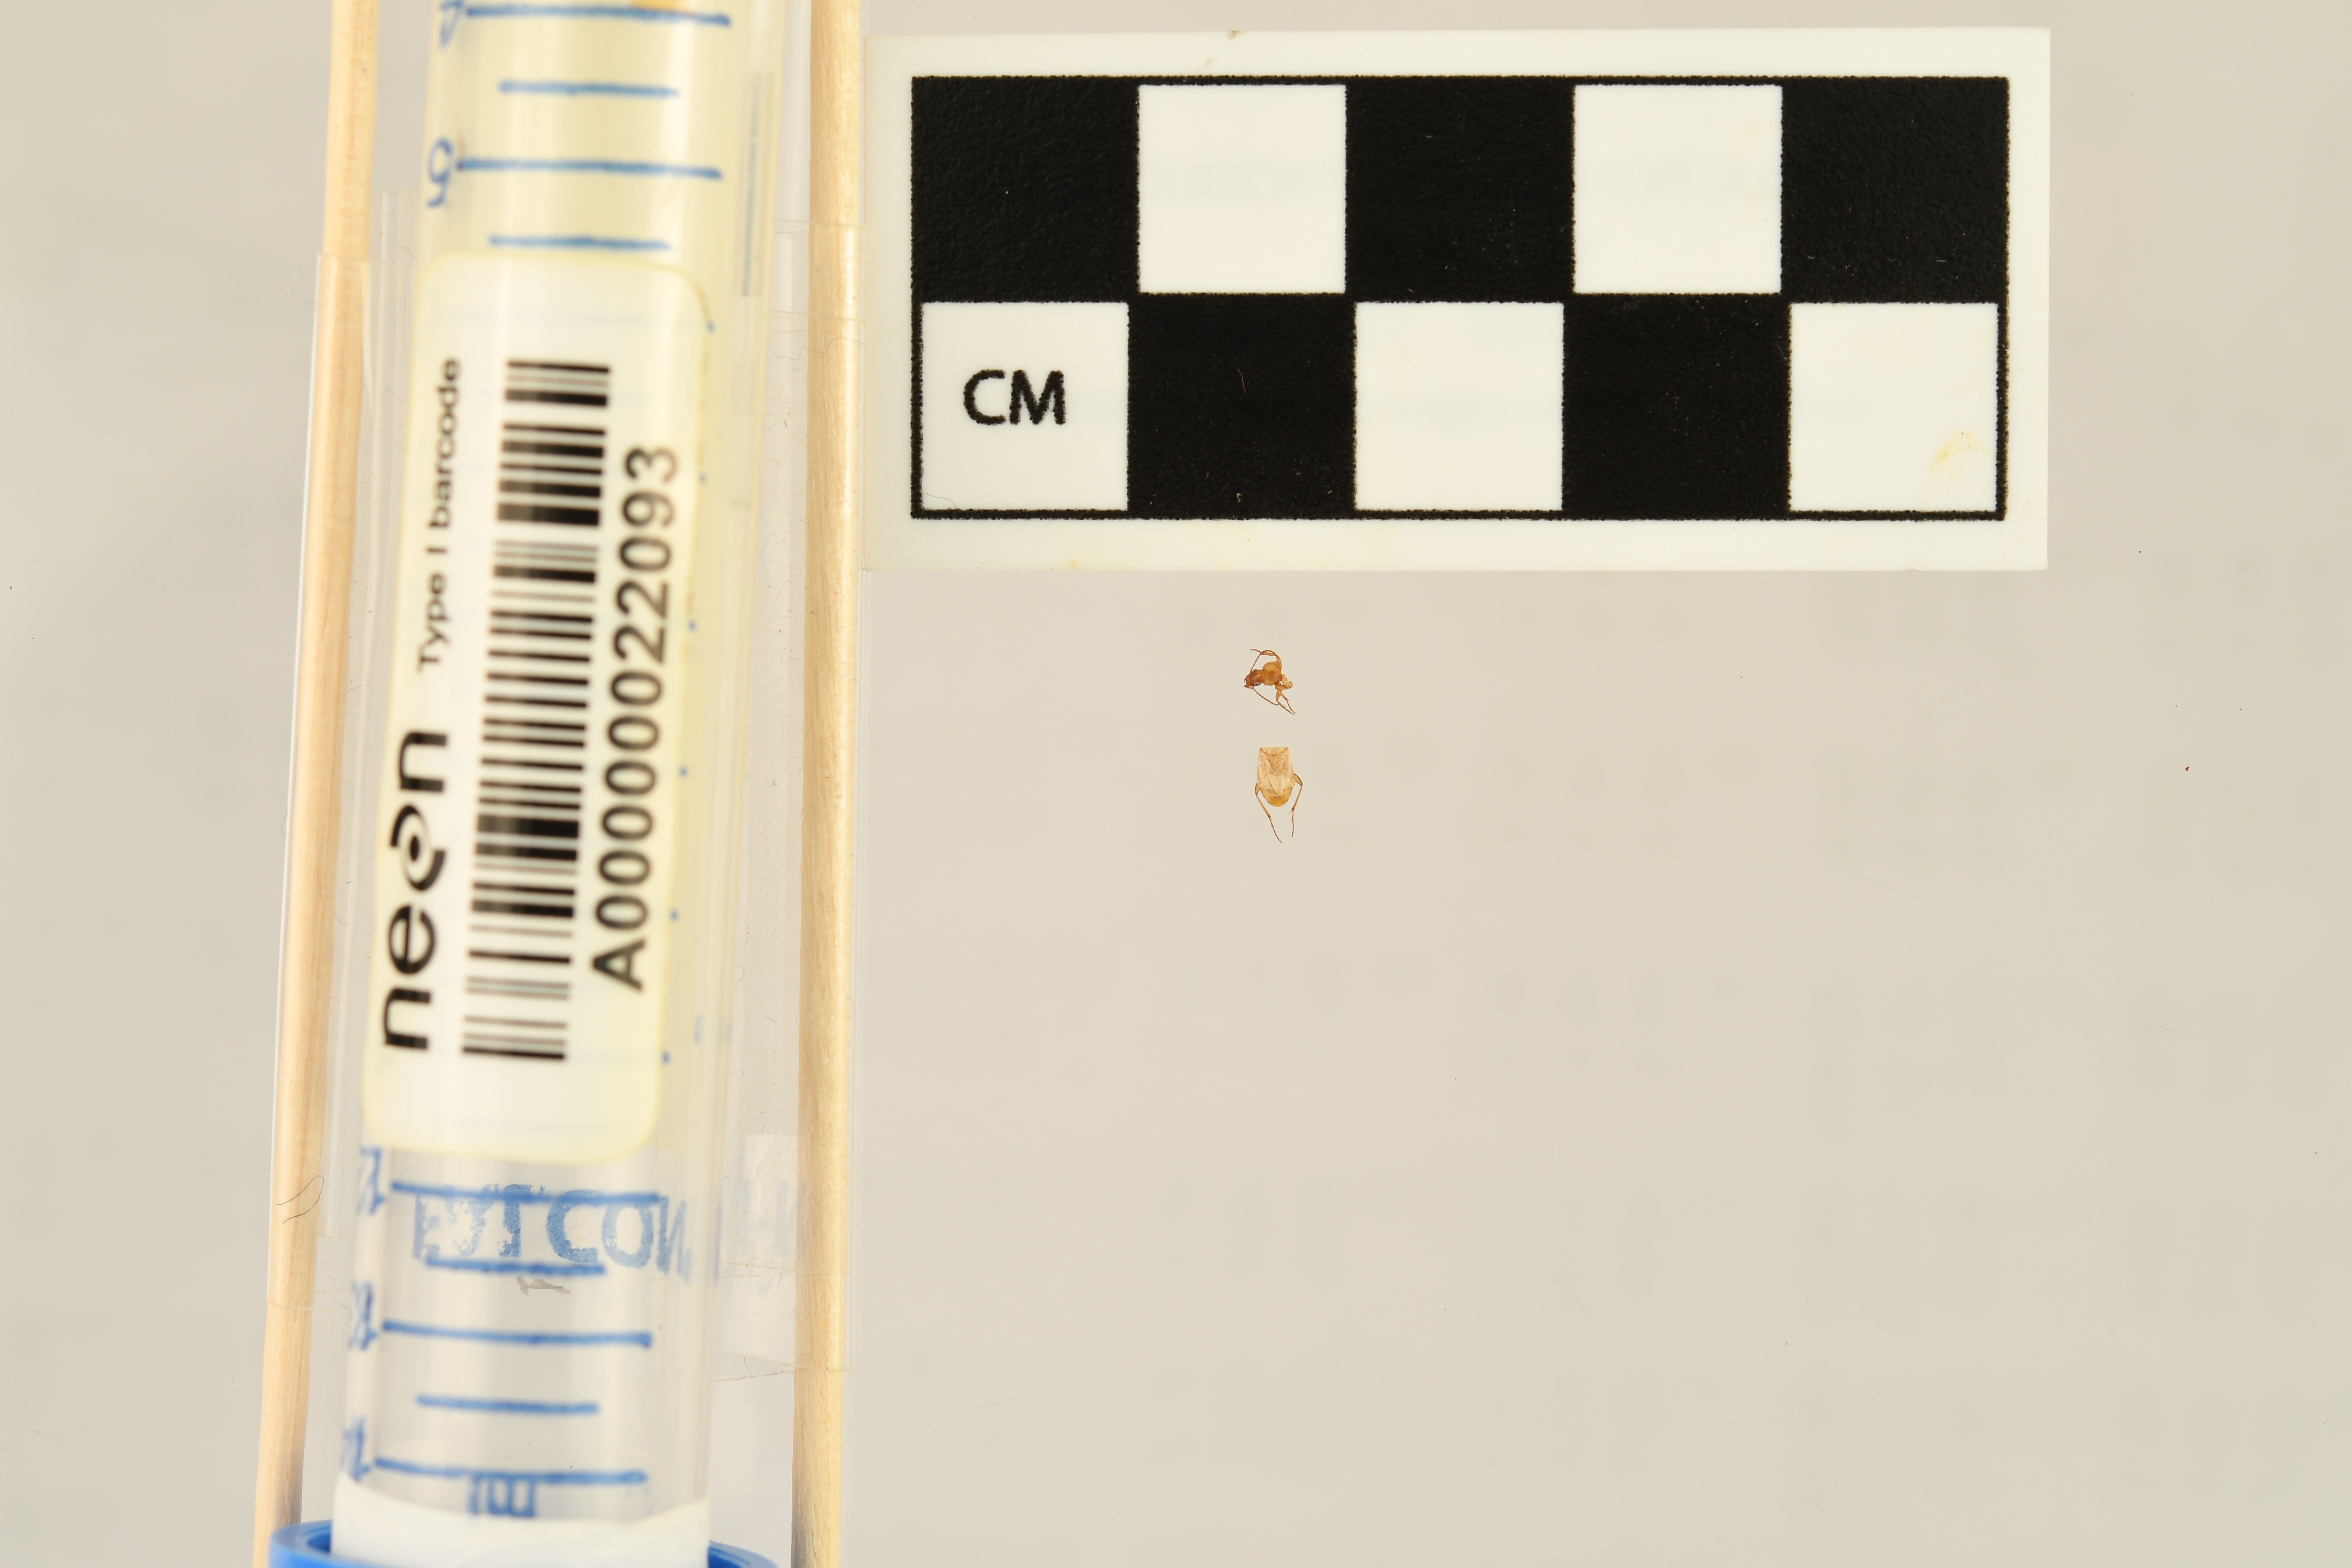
Tetragonoderus pallidus — Jornada Experimental Range NEON, plot JORN_004. Beetle 1, ElytraLength: 0.2847 cm (lying flat: No)

Tetragonoderus pallidus — Jornada Experimental Range NEON, plot JORN_004. Beetle 1, ElytraWidth: 0.1482 cm (lying flat: No)